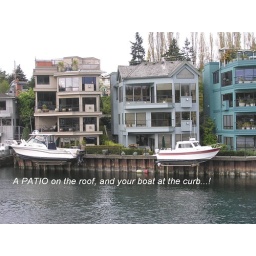
Have your patio on the roof and your yacht by the door